Pole and Hungarian brothers be

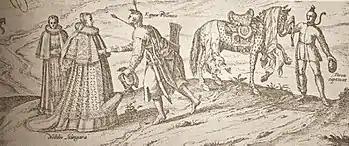
"Polish Soldier and Hungarian Ladies", by Georg Haufnagel (Czartoryski Museum, Kraków)

The saying's Polish version has two couplets, each of the four lines containing eight syllables. The shorter Hungarian version has a single couplet, each of the two lines also consisting of eight syllables. The Polish "bratanek" (in modern parlance, "brother's son", or fraternal nephew) differs in meaning from the Hungarian "barát" ("friend"), though the words look similar. The Polish version is commonly quoted by Poles. The Hungarian language has 10 versions, most of which are two-line, eight-syllable couplets.